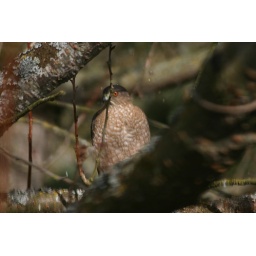
Found in flowering cherry outside my bedroom window where he was closely monitoring the bird feeders.